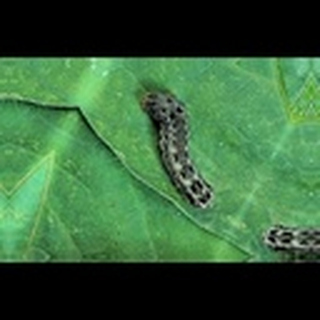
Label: cotton_army_worm